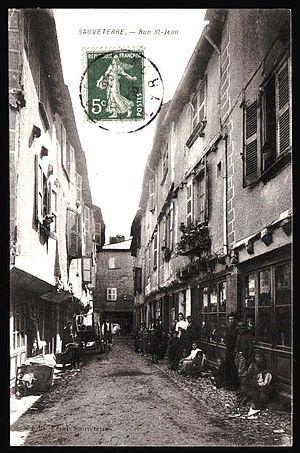
Carte postale expédiée en 1908, Sauveterre-de-Rouergue, rue Saint jean
Sauveterre-de-Rouergue est une commune française située dans le département de l'Aveyron en région Occitanie.